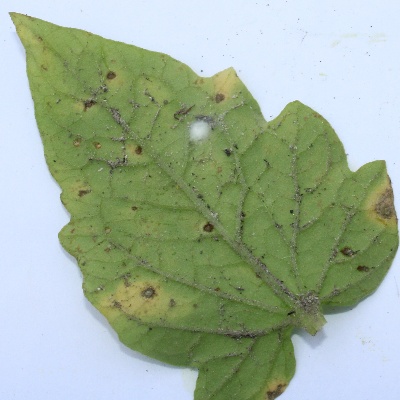
Crop: Tomato
Condition: septoria leaf spot